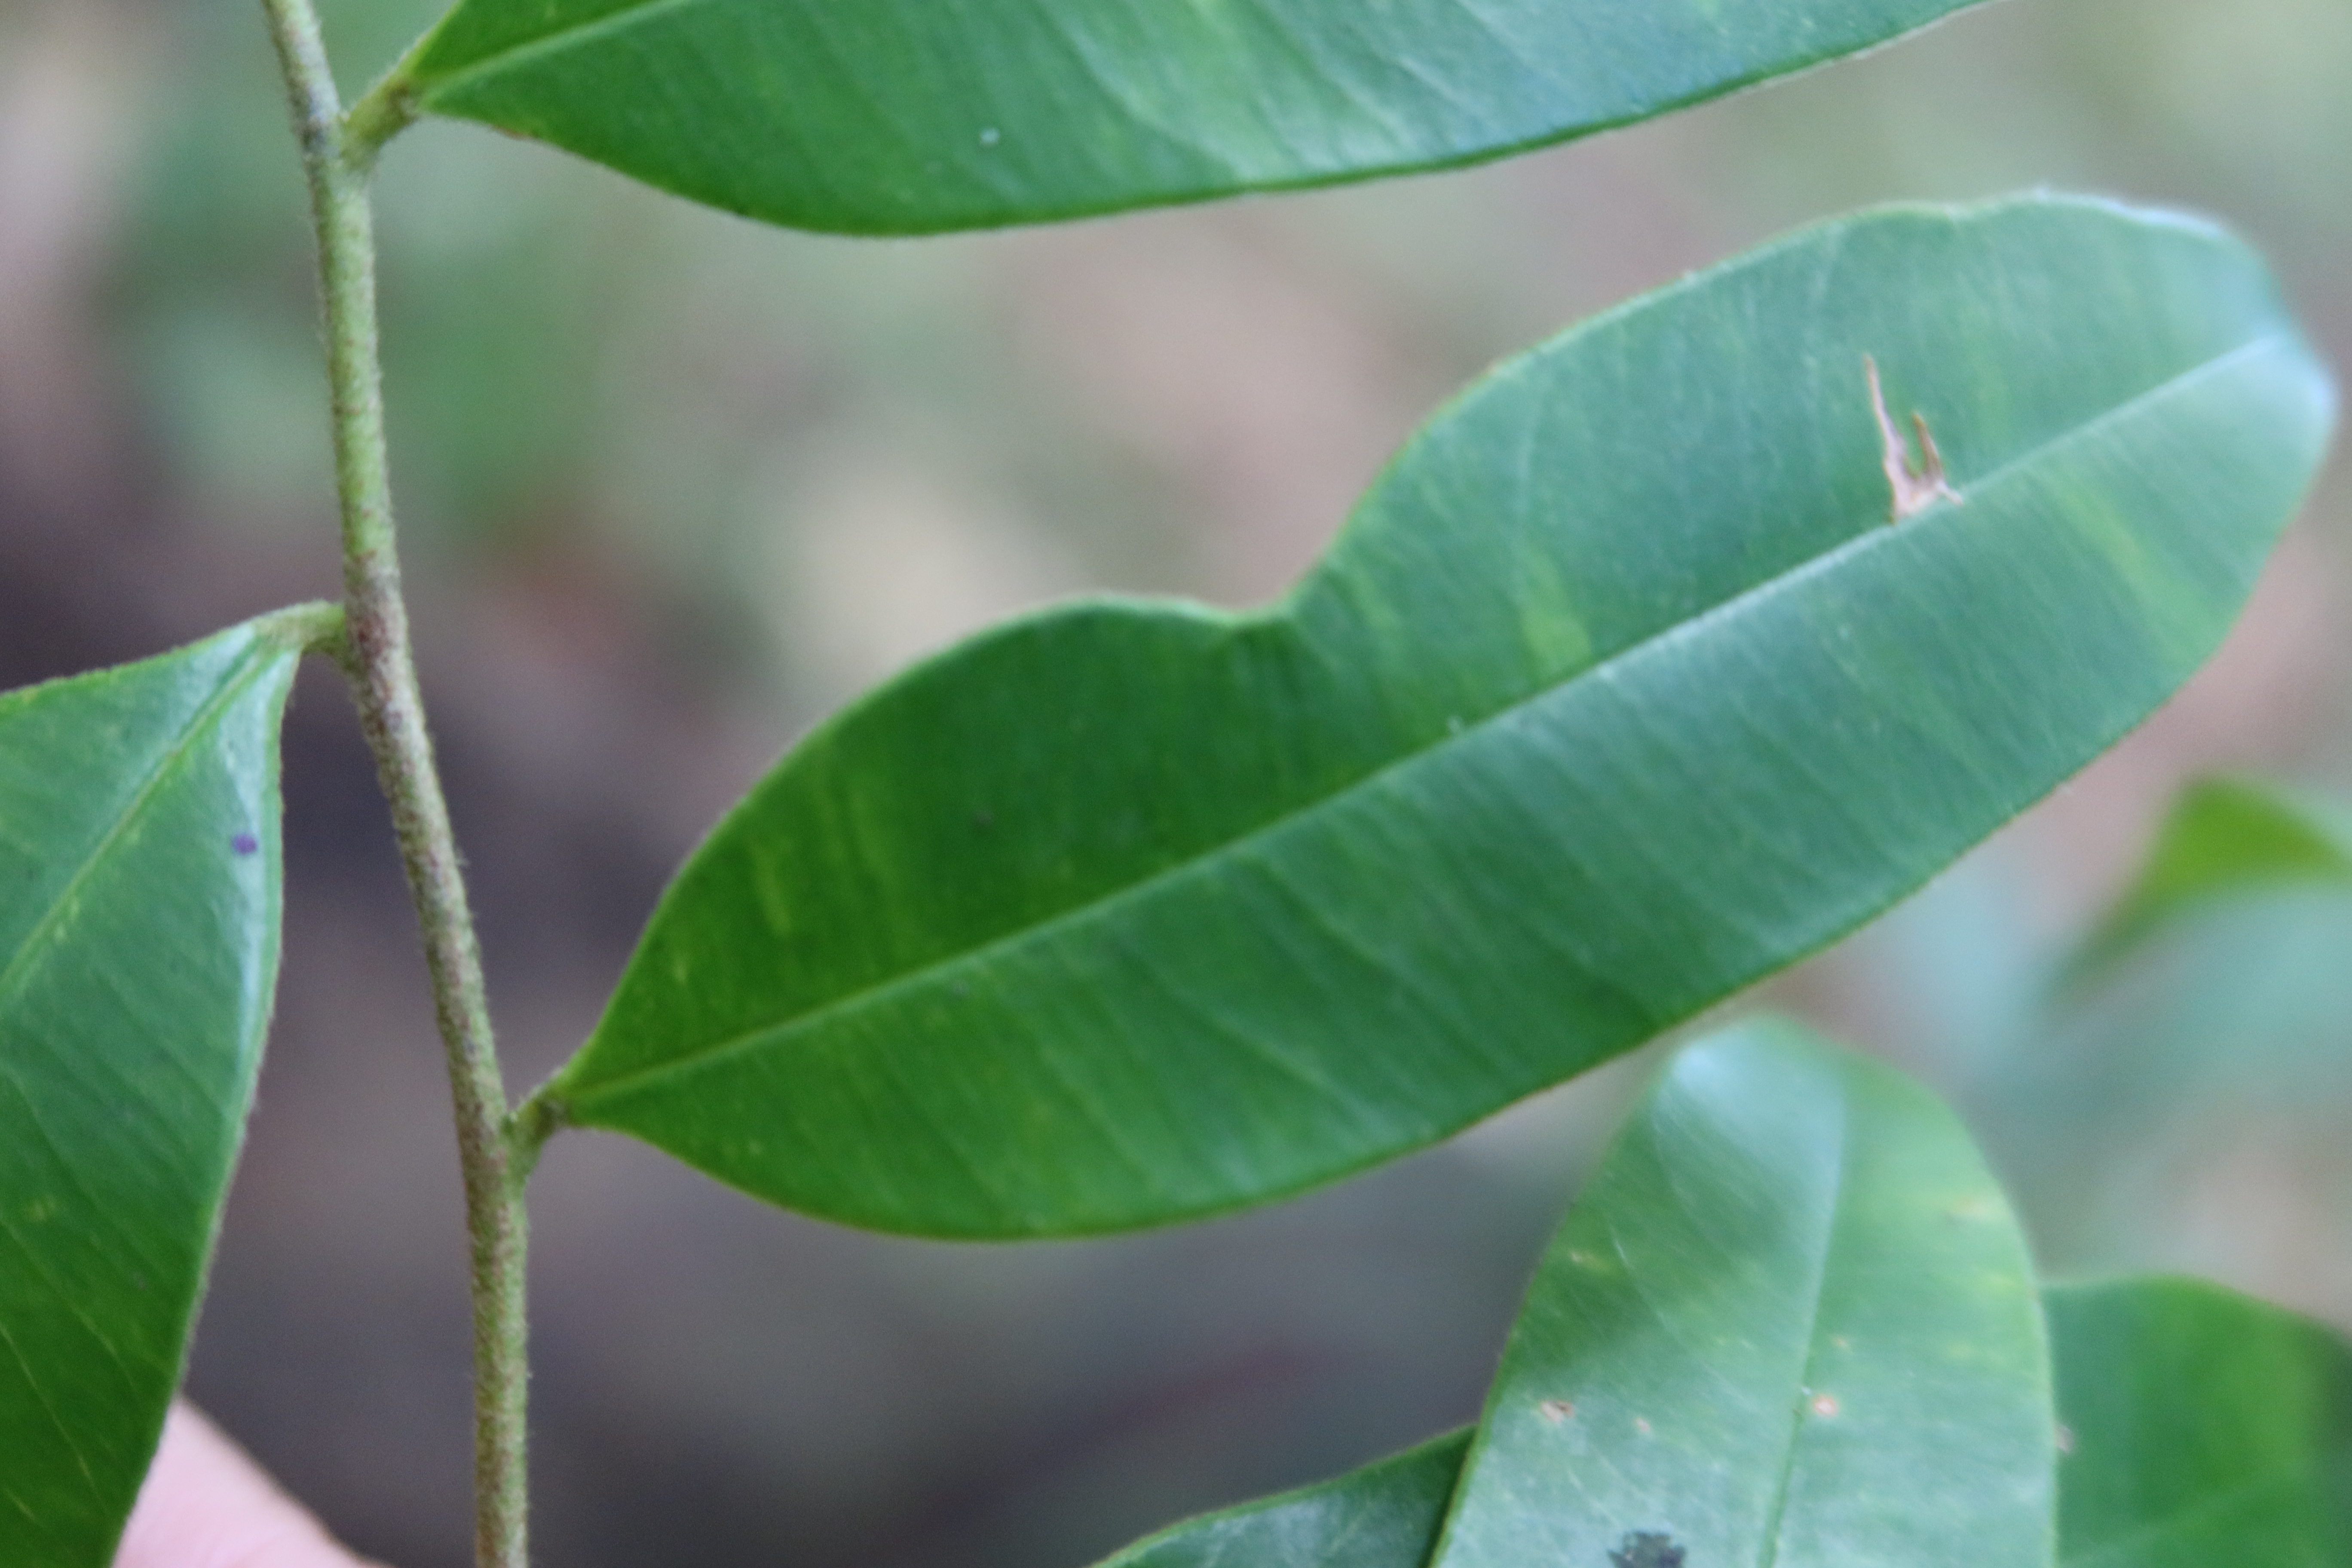
Label: Mosaic Viruses